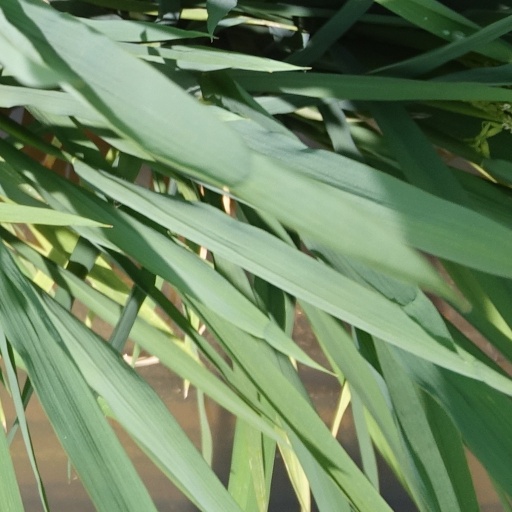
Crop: rice